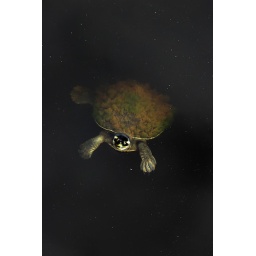
Shot of a turtle in a lake poking its head above water..............or is it the first space walk by a turtle.